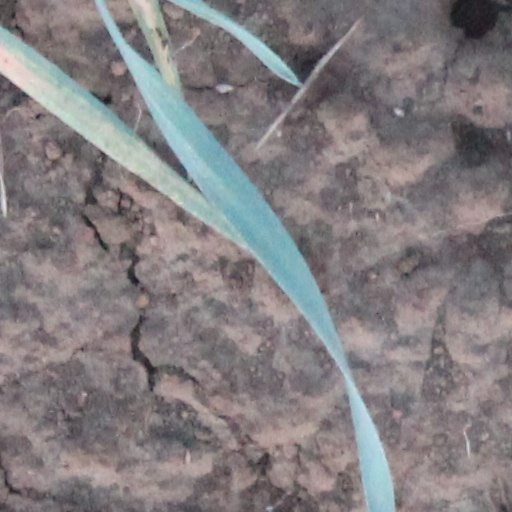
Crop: wheat